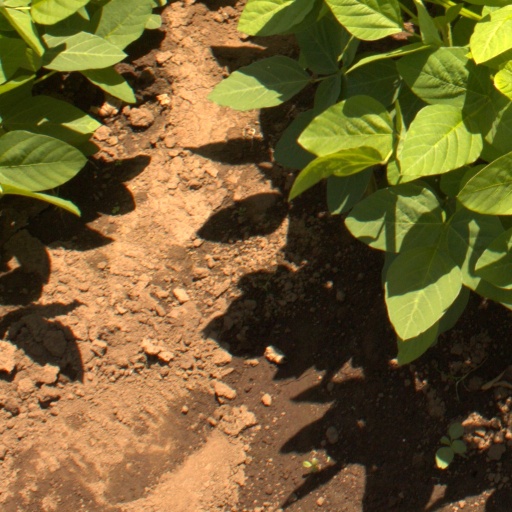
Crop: soybean